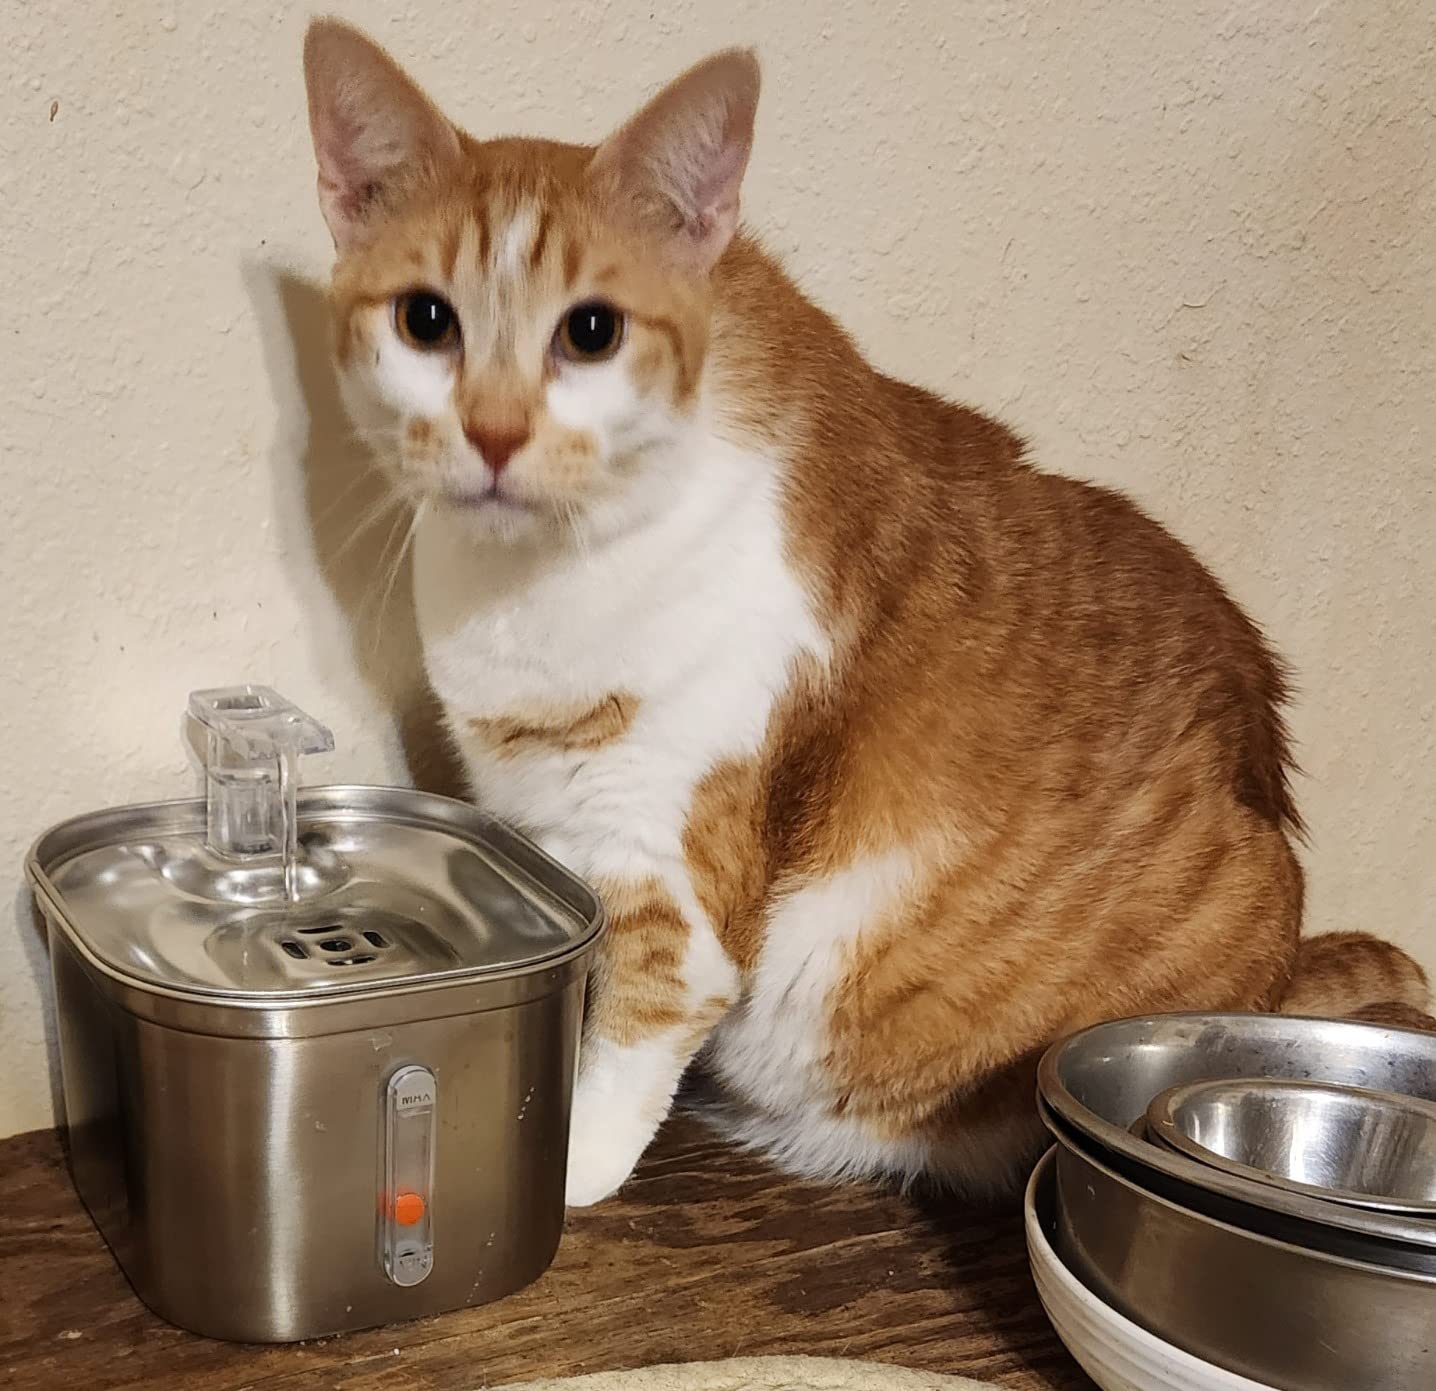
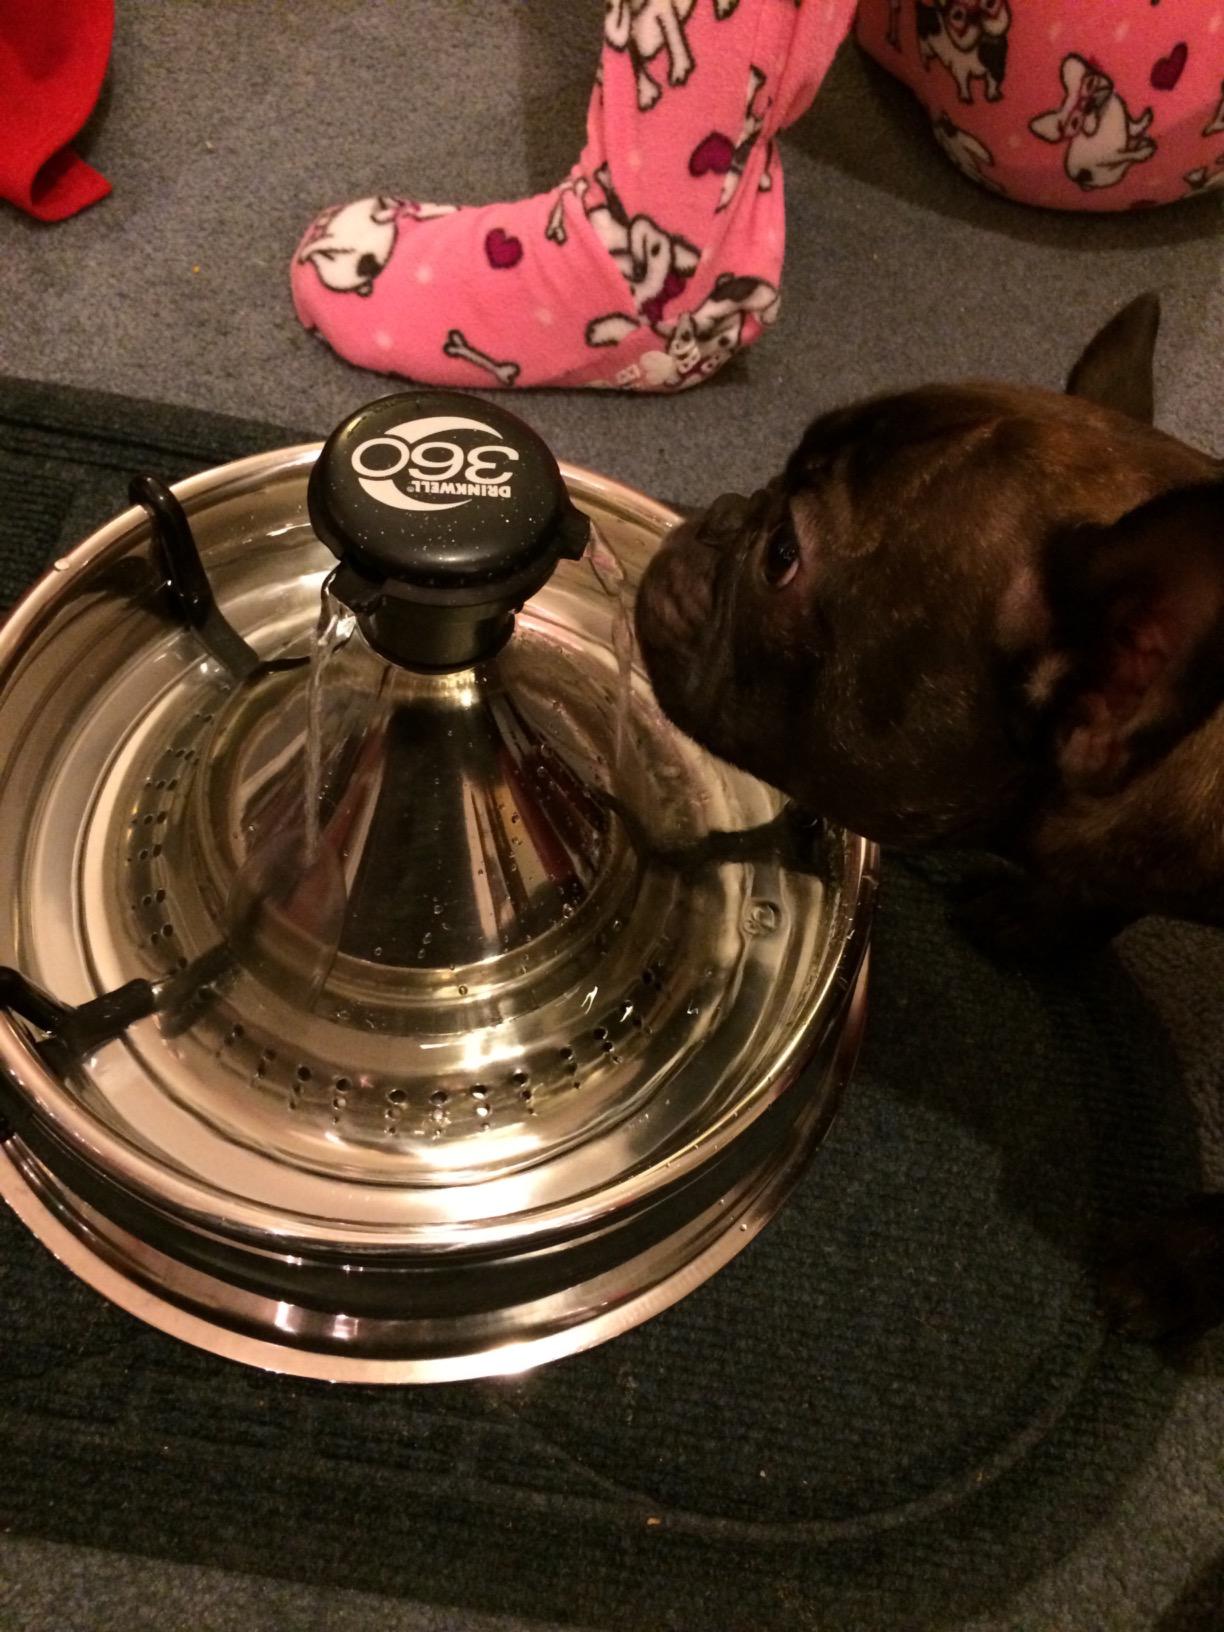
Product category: items_bowl
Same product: no